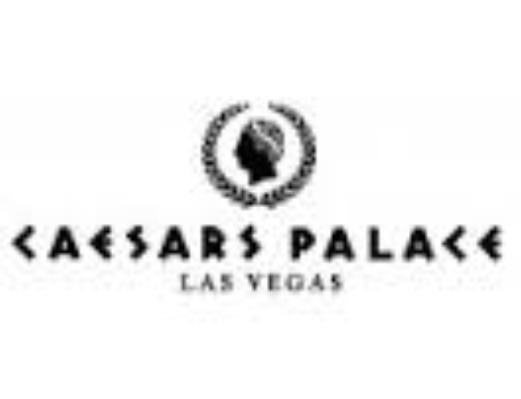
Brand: Cesars
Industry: Others